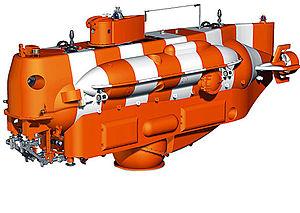
L'Igor Belousov est le nom d'un navire de sauvetage de la marine russe.